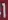
Number: 1